Avenida Comandante Valódia

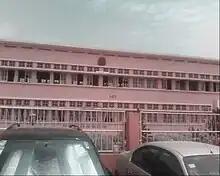
147 Public school in Avenida Comandante Valòdia

Just across Kinaxixi in downtown Avenida Comandante Valódia, is located the famous Tròpico Hotel. Funded in 1997 the hotel has been a source of income for the area attracting an estimated 1.1 million people from expats from around the world as well as locals searching for a place to stay in Luanda.The area is home to many restaurants and business offices and banks who also contribute to national wealth of Angola.